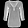
Label: Shirt